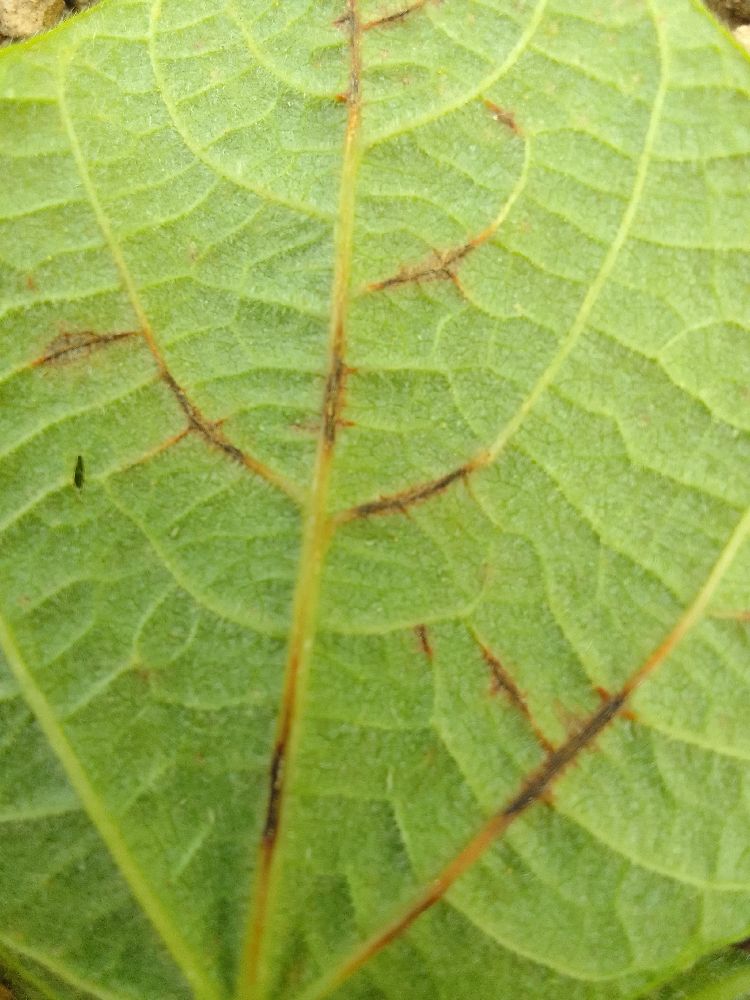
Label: anthracnose